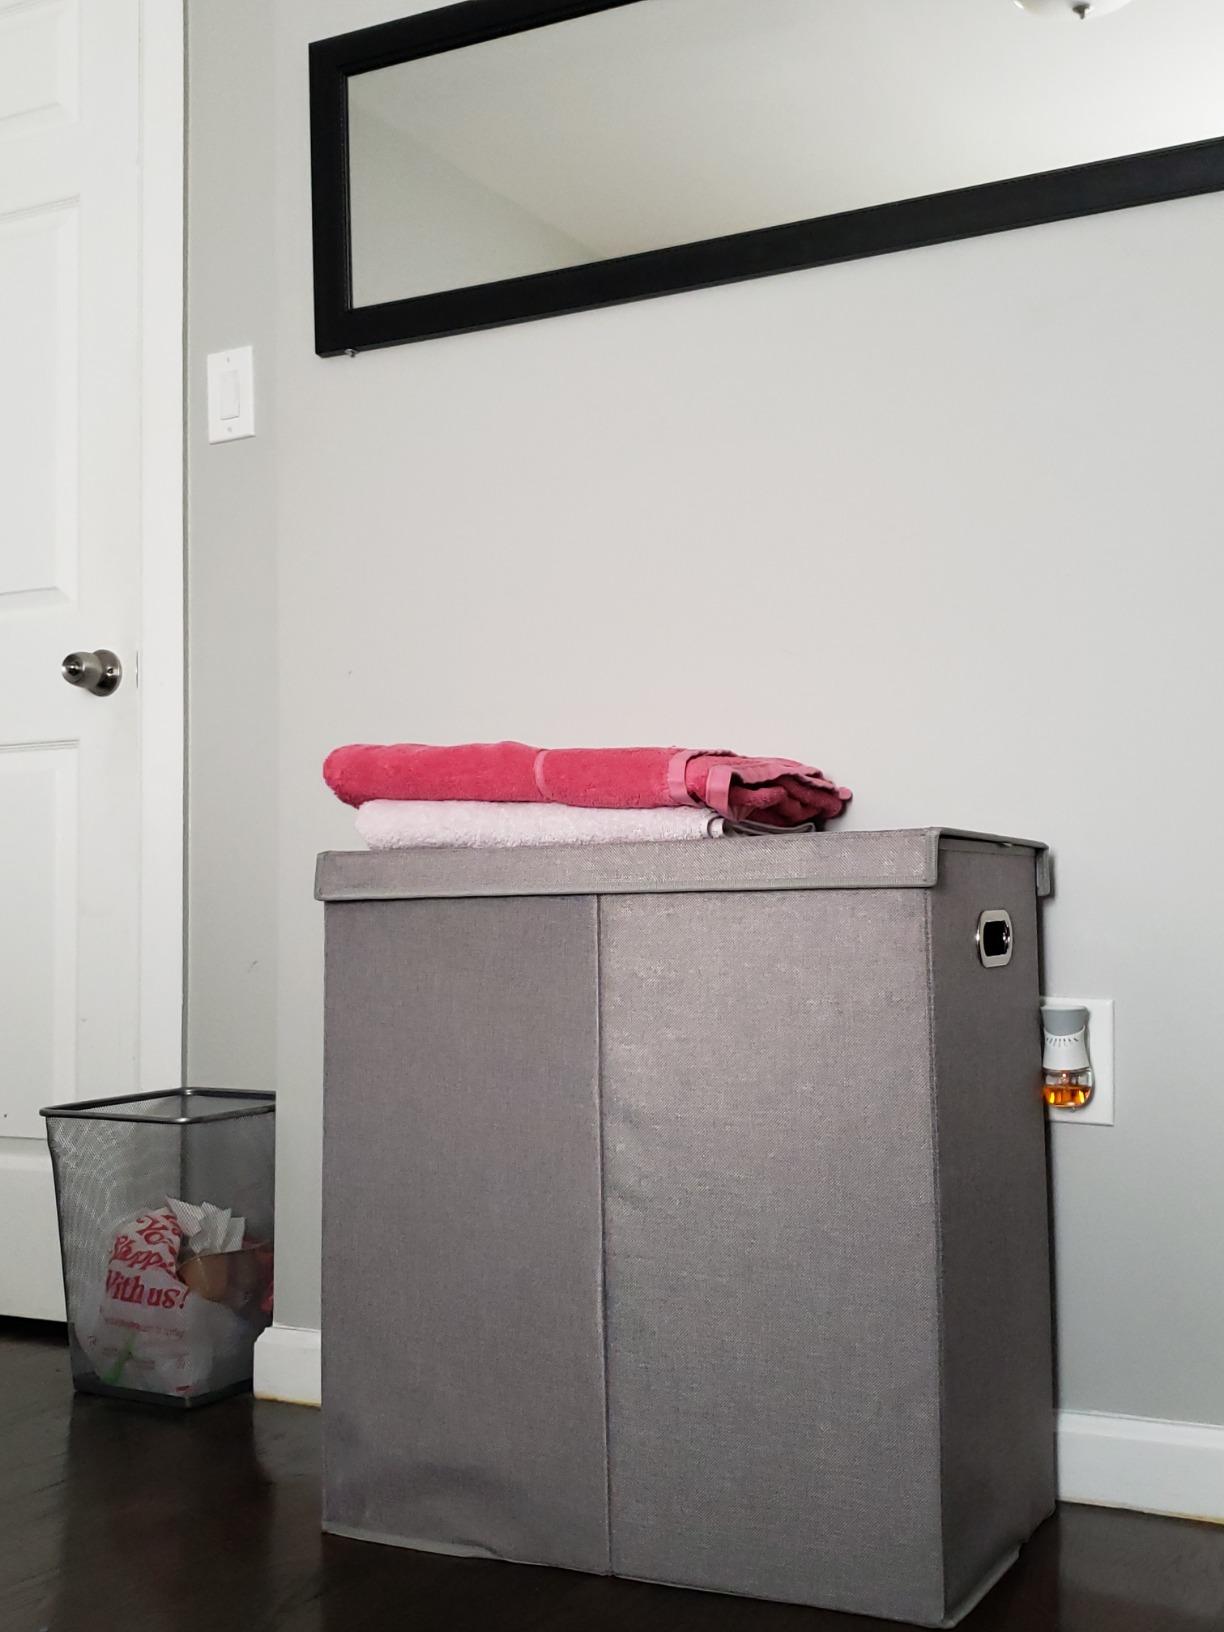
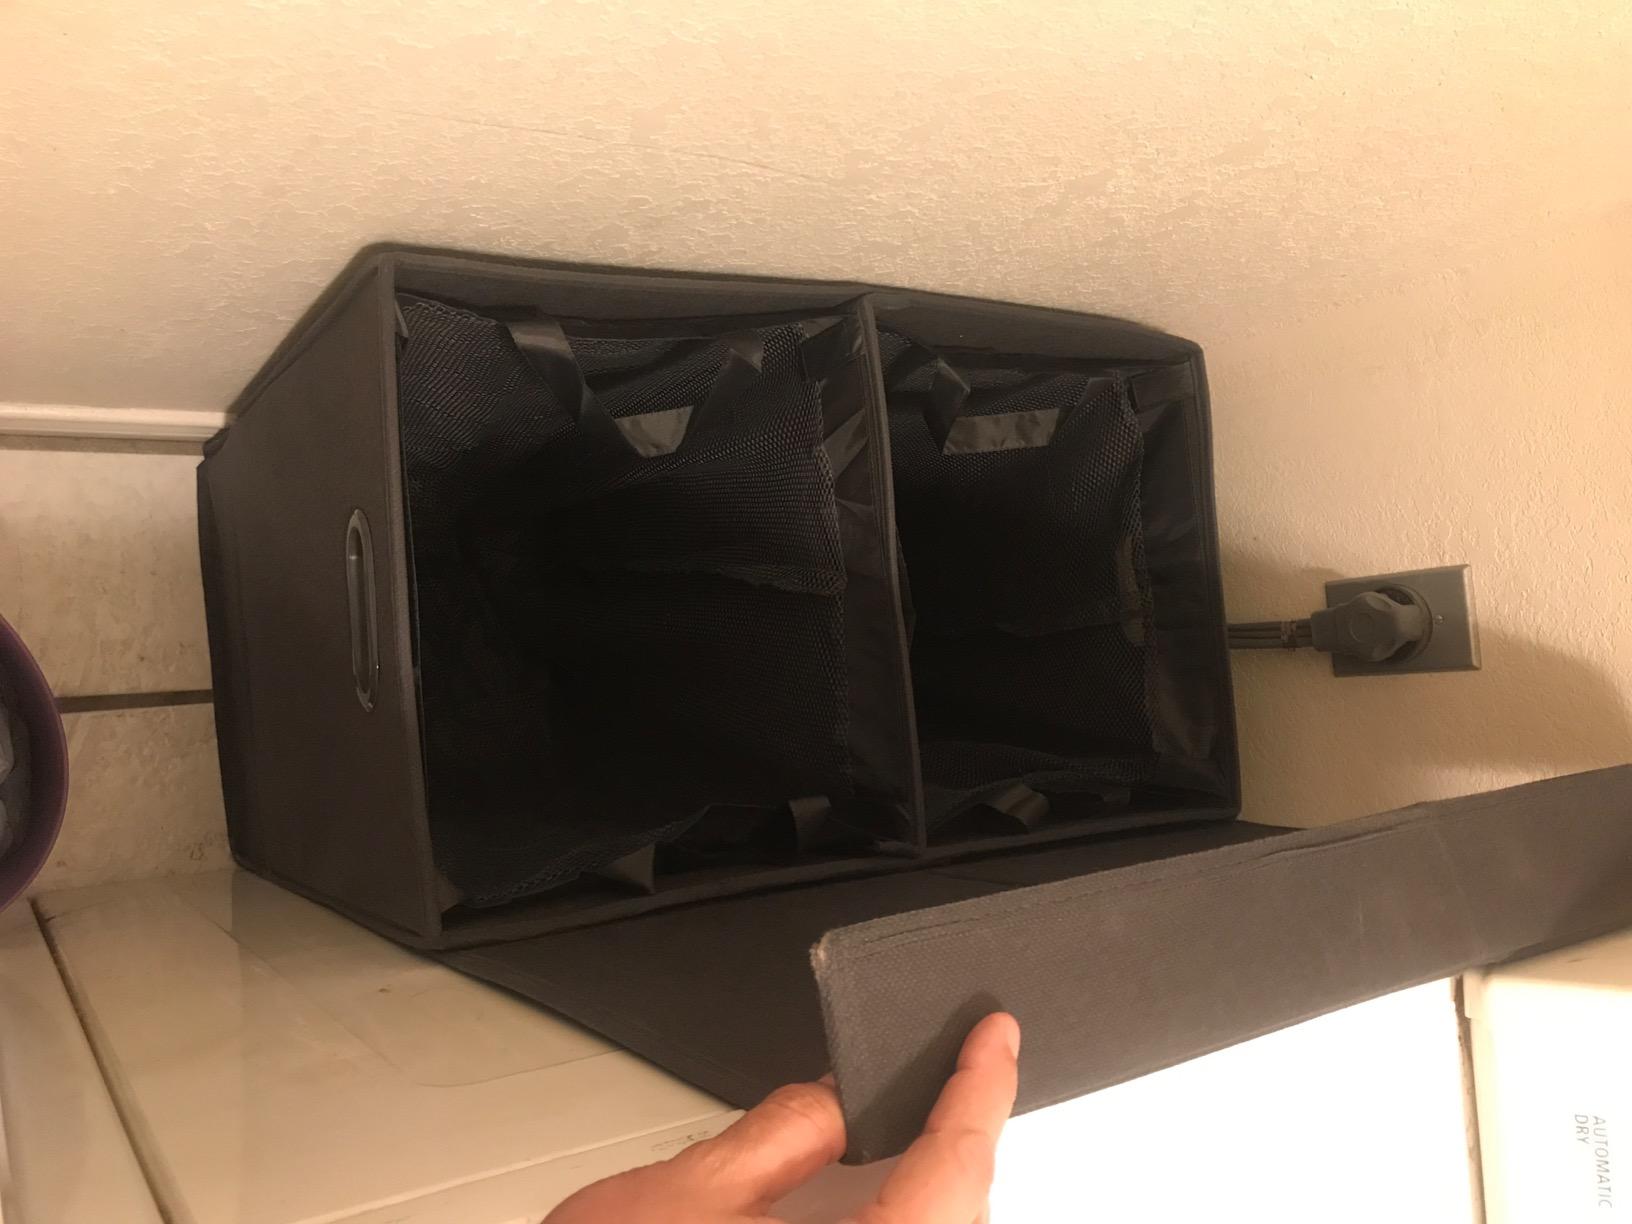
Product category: items_hamper
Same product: yes